GSM

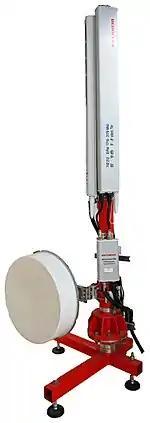
GSM cell site antennas in the Deutsches Museum, Munich, Germany

The GSM Association estimated in 2011 that technologies defined in the GSM standard served 80% of the mobile market, encompassing more than 5 billion people across more than 212 countries and territories, making GSM the most ubiquitous of the many standards for cellular networks.